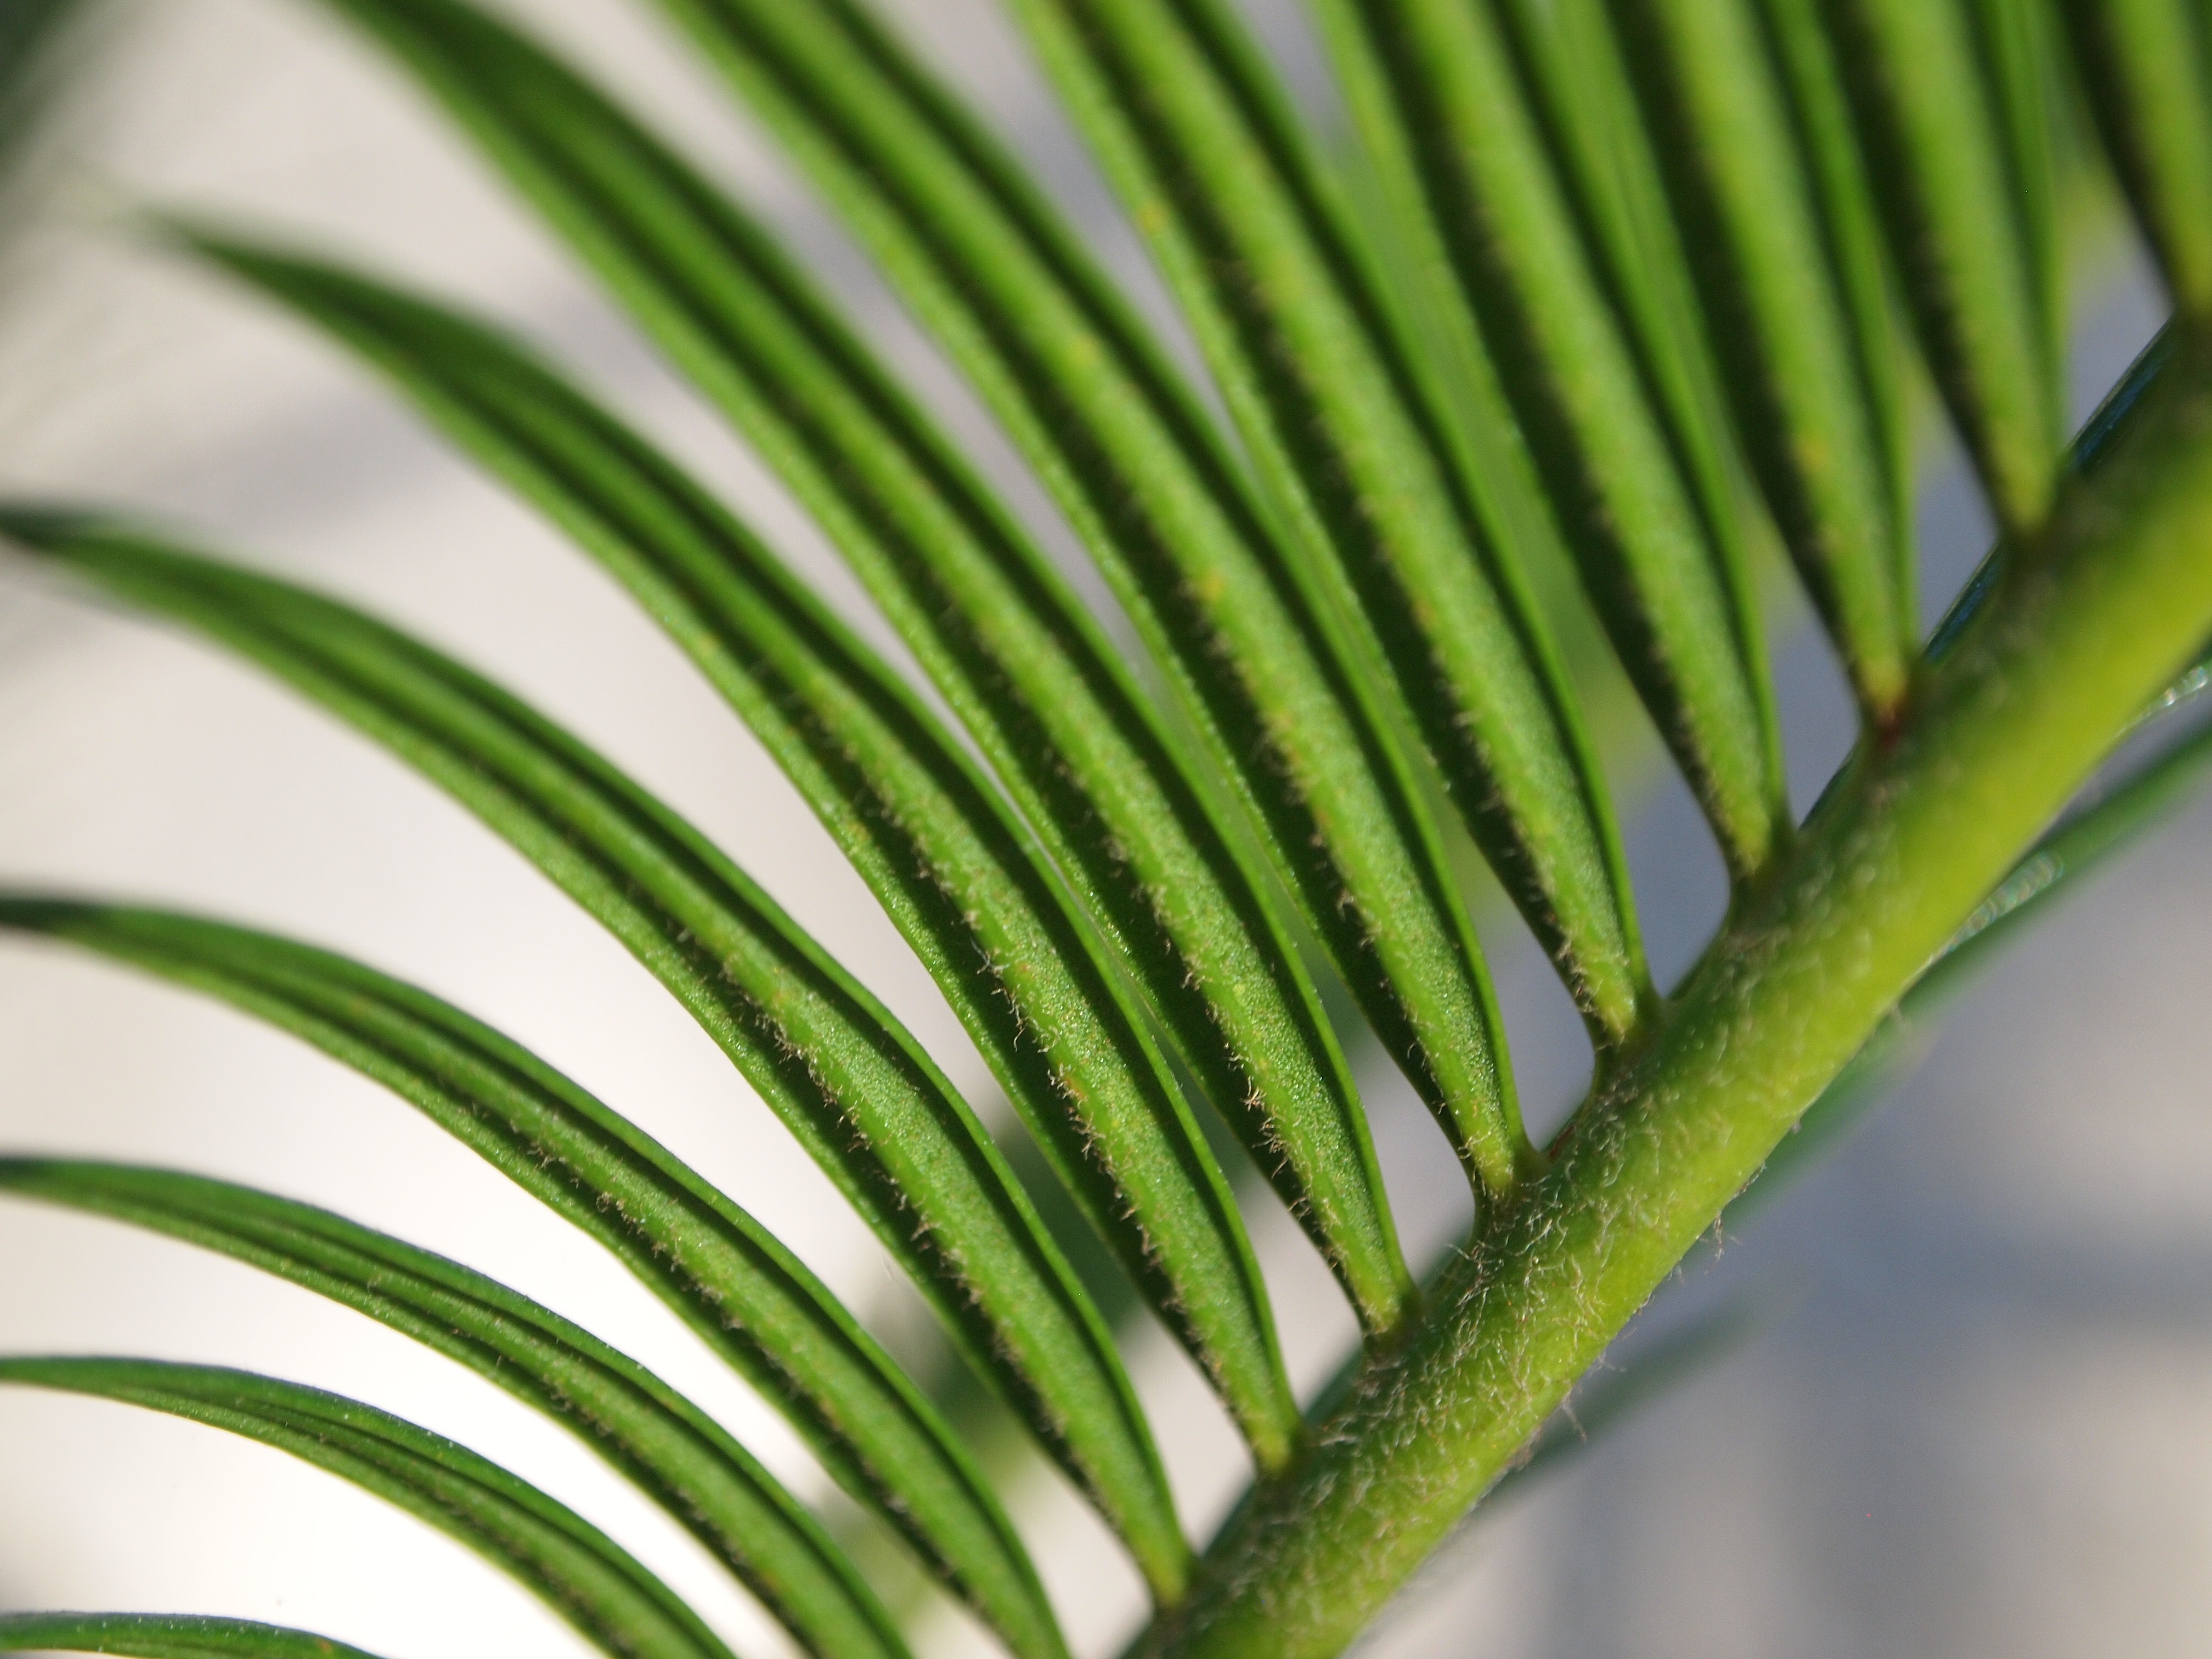
tree, nature, grass, branch, plant, stem, leaf, flower, foliage, green, herb, palm, produce, tropical, macro, natural, botany, garden, close, flora, close up, sago, macro photography, flowering plant, grass family, plant stem, land plant, arecales, palm family